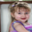
Label: girl